Hayward A. Harvey

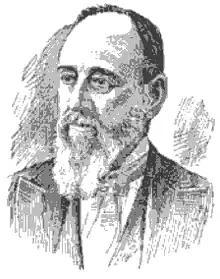

Hayward Augustus Harvey (January 17, 1824 – August 28, 1893) was an American inventor and industrialist.